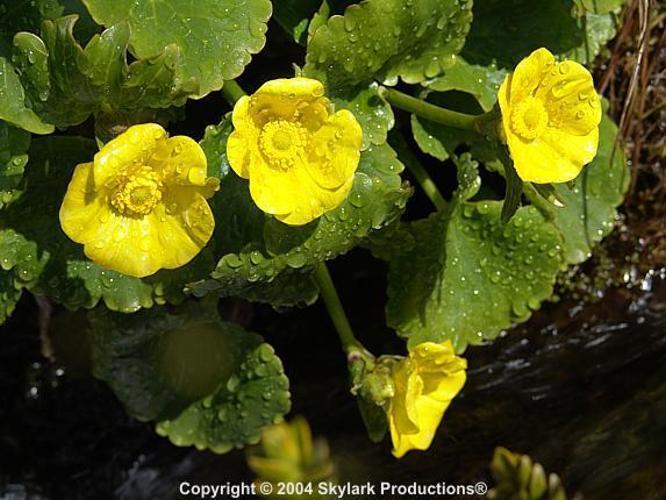
Flower: Buttercup